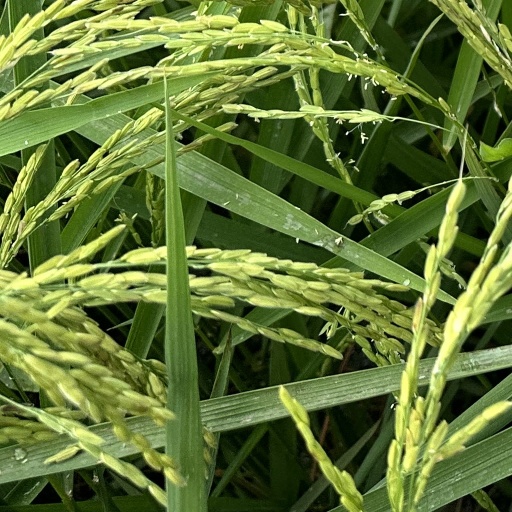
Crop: rice